Reuben Humphrey

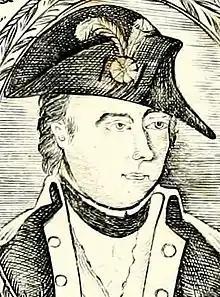
Reuben Humphrey, Congressman from New York

Reuben Humphrey (September 2, 1757 – August 12, 1831) was a United States representative from New York.